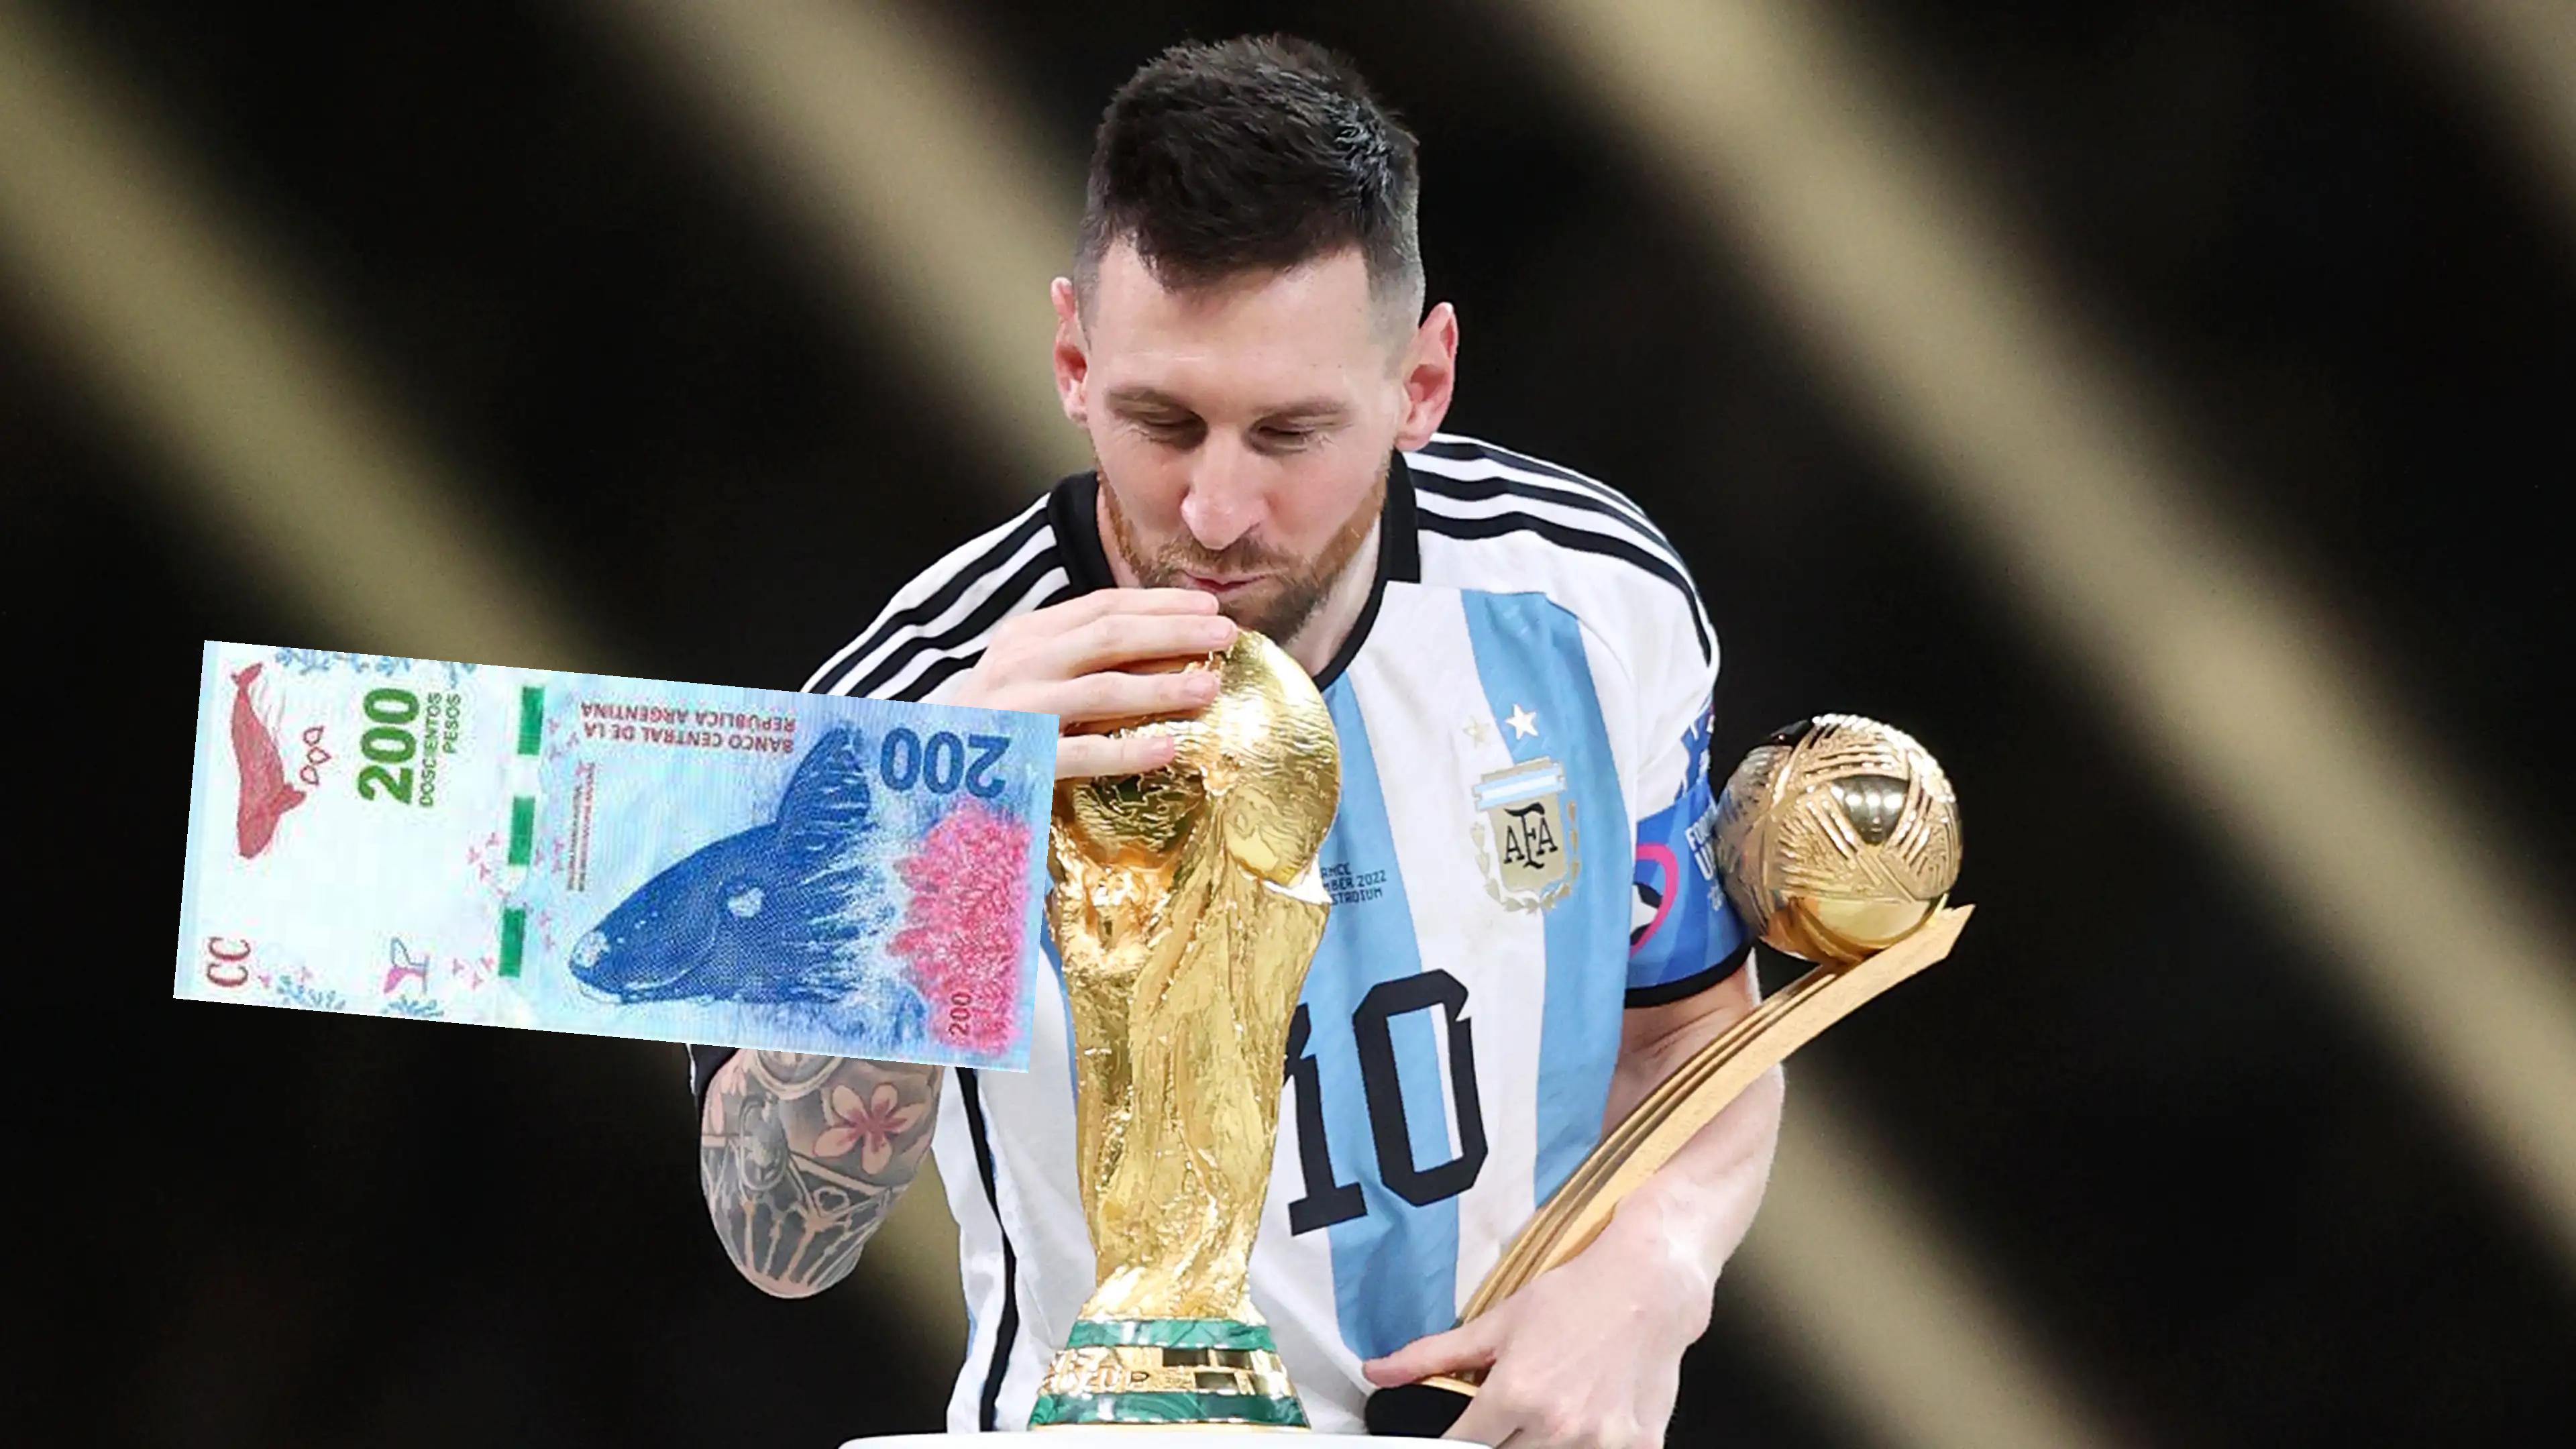
Denominación: 200